Doreen McKay

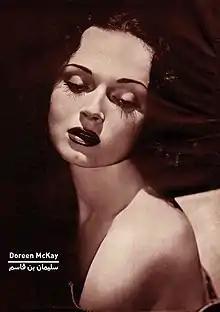

Doreen McKay was an American film actress. She starred opposite John Wayne in the 1938 film "Pals of the Saddle" and the 1939 film "The Night Riders".